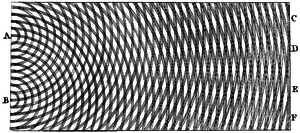
L'histoire de l'optique est une partie de l'histoire des sciences. Le terme optique vient du grec ancien τα ὀπτικά. C'est à l'origine, la science de tout ce qui est relatif à l'œil. Les Grecs distinguent l'optique de la dioptrique et de la catoptrique. Nous appellerions probablement la première science de la vision, la seconde science des lentilles et la troisième science des miroirs.